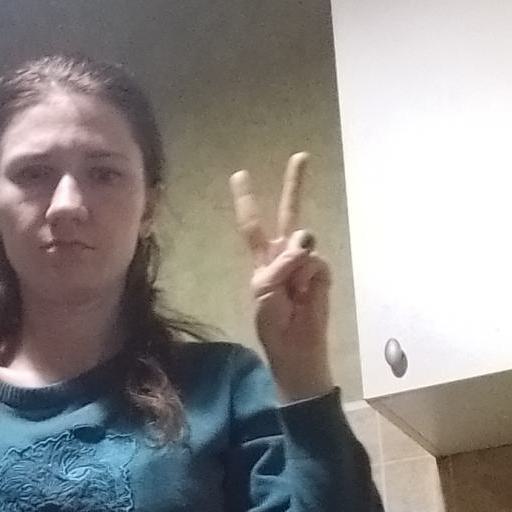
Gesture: peace